Merv

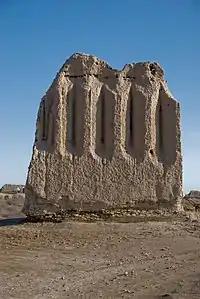
Exterior of Kepderihana's south wall

Erk Gala (from Persian, "the citadel fort") is the oldest part of the city of Merv complex. Built in the 7th century BC, Erk Gala was built as a Persian Style fortress controlling the oasis on the Murghab River. The Erk Gala fortress later served as the acropolis for the Hellenistic city and later the Arc of the Islamic city.